Debra Paget

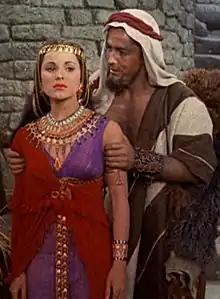
With John Derek in the trailer for "The Ten Commandments" (1956)

Paramount Pictures borrowed her from 20th Century Fox for the part of Lilia, the water girl, in Cecil B. DeMille's (1881-1959), biblical epic "The Ten Commandments" (1956), her most successful film. She had to wear brown contact lenses to hide her blue eyes; she said that "If it hadn't been for the lenses I wouldn't have gotten the part". However, she also said that the lenses were "awful to work in because the klieg lights heat[ed] them up".